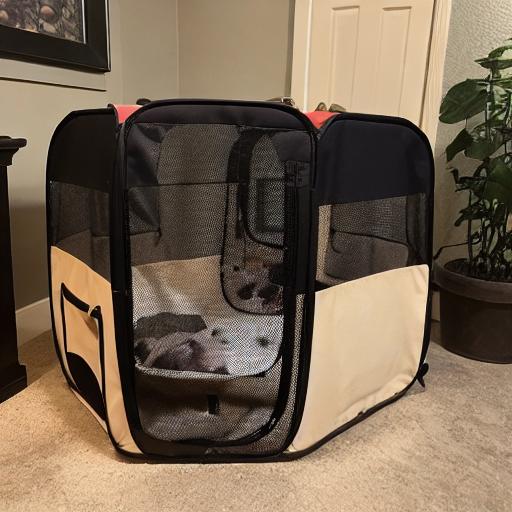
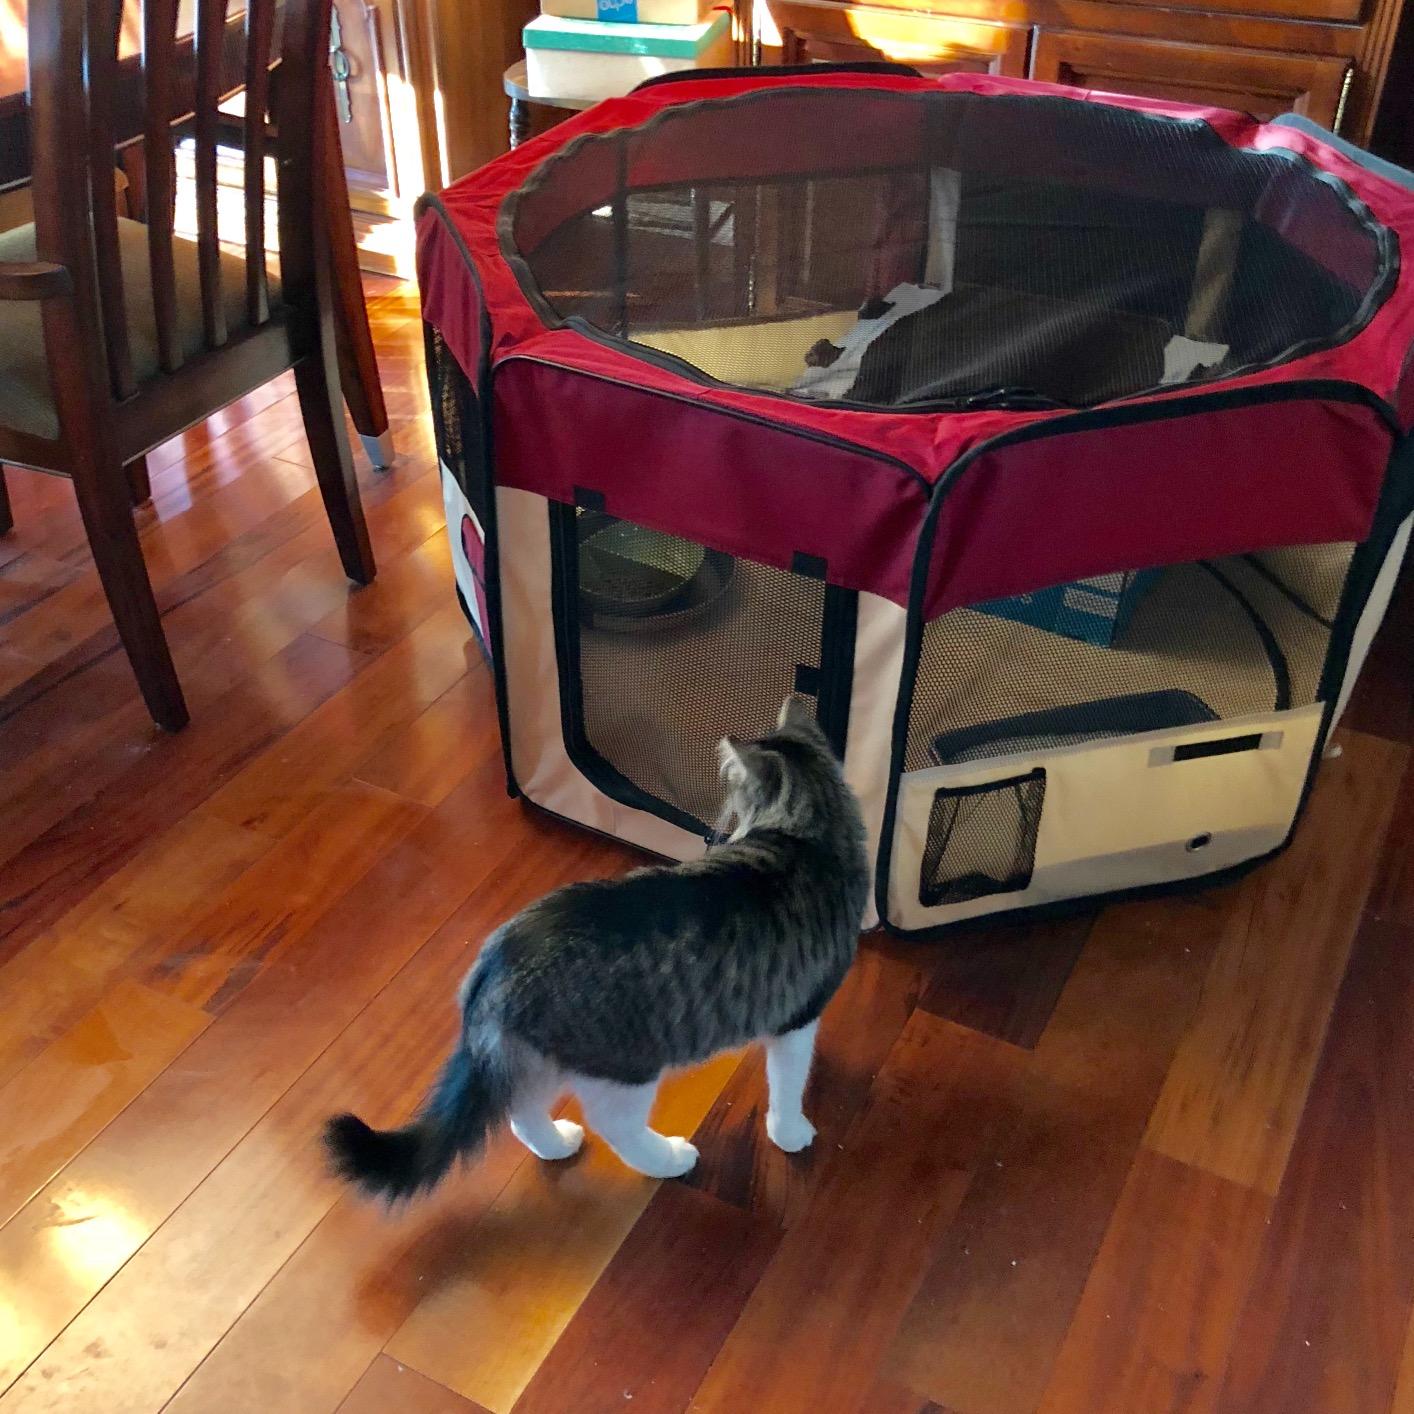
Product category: items_kennel
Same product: no